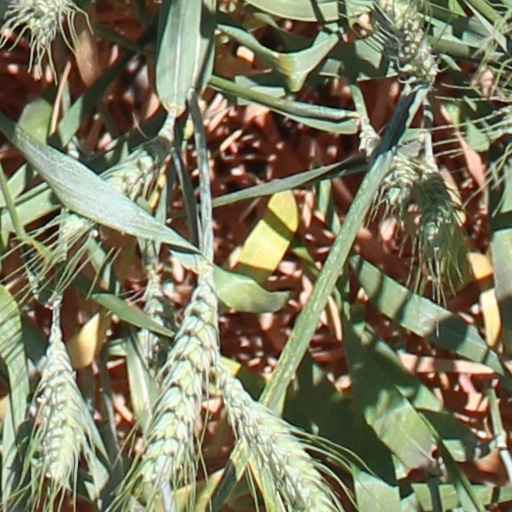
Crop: wheat